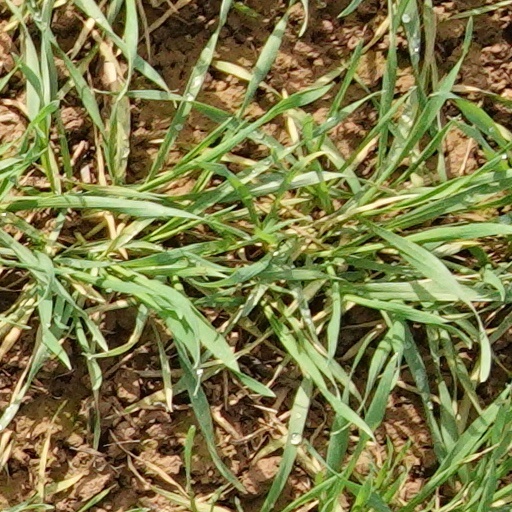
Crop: wheat